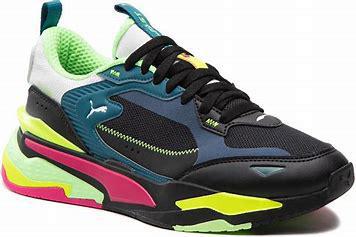
Brand: Puma
Model: Rs Fast